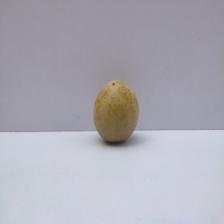
Size: Medium